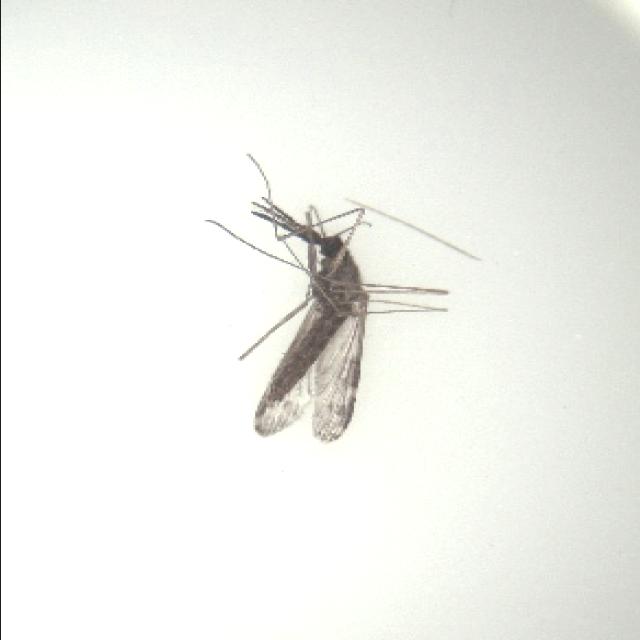
Species: anopheles_sinensis